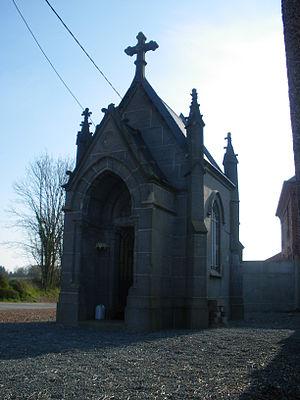
Vue de la chapelle Notre-Dame-de-Pitié d'Avesnes-lès-Bapaume.
Avesnes-lès-Bapaume est une commune française située dans le département du Pas-de-Calais en région Hauts-de-France.